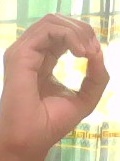
ASL sign: O